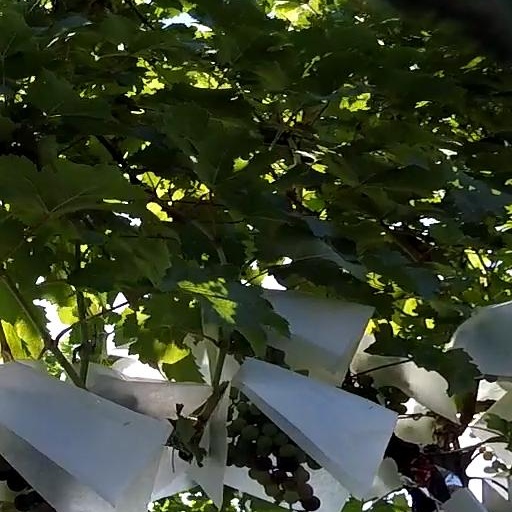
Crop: grape